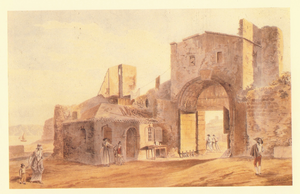
Porte de la Joliette à Marseille, en 1809 Aquarelle de 25x35cm par Jean-Jérôme Baugean - Musée du Vieux-Marseille
La Joliette est un quartier du 2ᵉ arrondissement de Marseille situé au nord du Vieux-Port et du Panier. Ce quartier est au centre du projet Euroméditerranée, visant à créer un centre d'affaires.